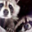
Label: raccoon